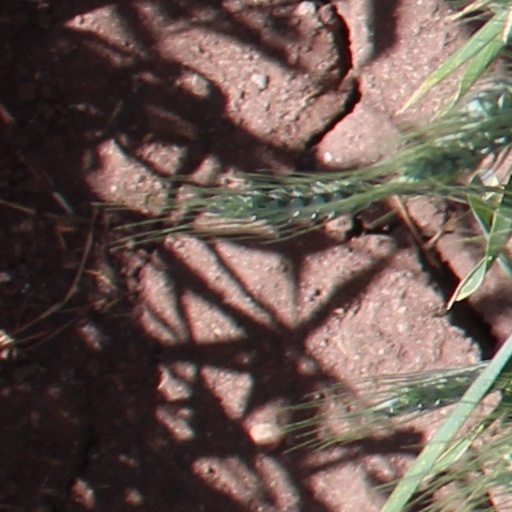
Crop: wheat